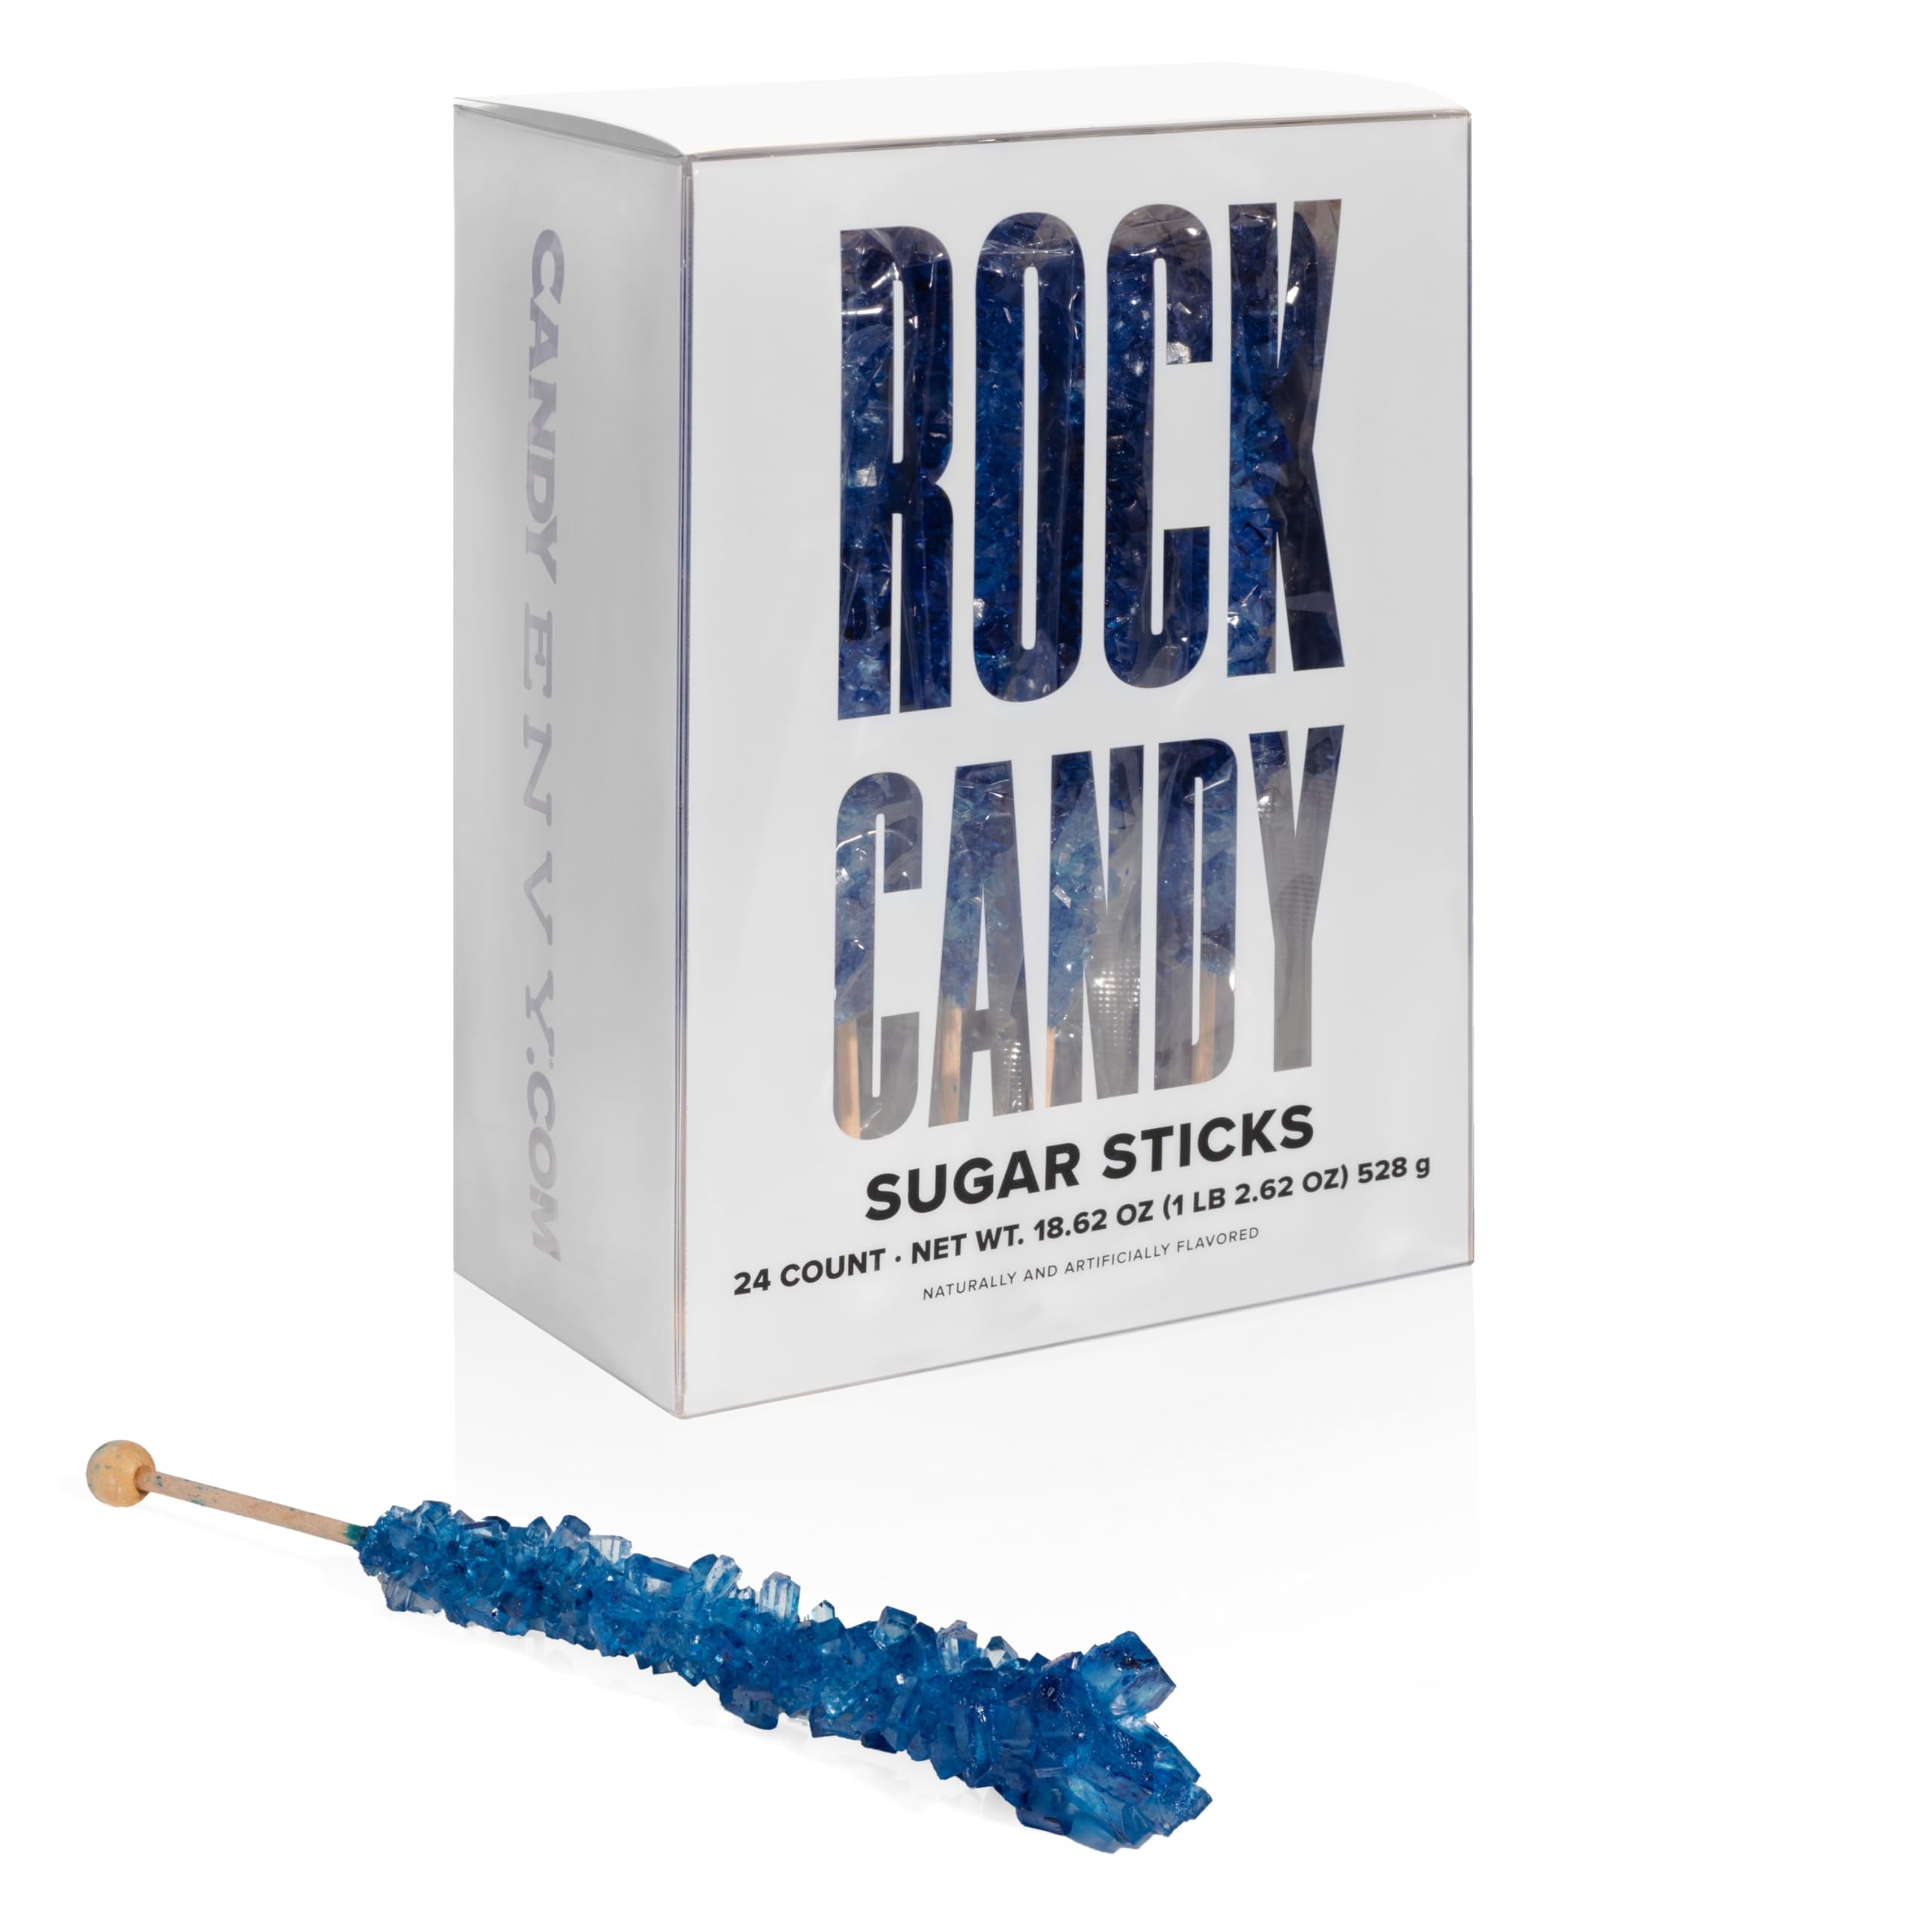
Item Name: Navy Blue Rock Candy Sugar Sticks - Blueberry Flavored - 24 Individually Wrapped Candy
Bullet Point 1: Bring on the nostalgia with our 24 Individually Clear Wrapped Navy Blue Rock Candy Sugar Sticks!
Bullet Point 2: Delicious Blueberry Flavor Infused throughout each Rock Candy Sugar Stick
Bullet Point 3: Every piece of Rock Candy Sugar Stick is Sugarlized on the stick and has, on average, 4" of Sugar Candy on every stick! Total size from bottom of stick to top of candy is 7 inches.
Bullet Point 4: Enjoy Extra Large goodness with each 22 Gram Stick!
Bullet Point 5: Perfect for your next Birthday Party, Wedding, Event, Mixed Drinks, Hot Drinks or just to satisfy that Sweet Tooth!
Value: 18.48
Unit: Ounce

Price: 29.99